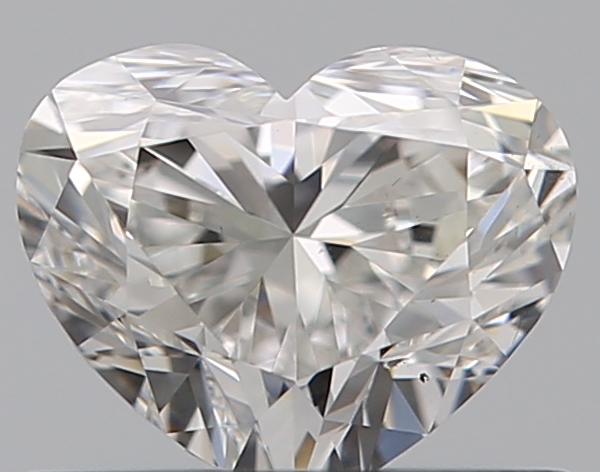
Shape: heart
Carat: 0.5
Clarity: VS2
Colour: G
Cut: VG
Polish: EX
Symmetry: VG
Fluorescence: M
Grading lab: GIA
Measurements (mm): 4.57 x 5.49 x 3.17